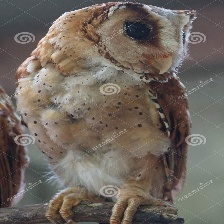
Species: ORIENTAL BAY OWL
Scientific name: PHODILUS BADIUS
ImageNet parent category: great_grey_owl